HMS Pearl (1762)

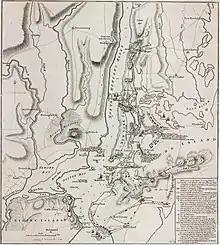
Outline map of the area in and around New York on 27 August 1776. The position of the British and American forces are marked on the map.

Wilkinson returned "Pearl" to North America in April to fight in the American Revolutionary War, bringing a convoy of troopships from Ireland to Quebec, with the sixth-rate frigate , before escorting transports along the Hudson River to take part in the landings at Kip's Bay, New York, in September. On the evening of 13 September, the British began moving into position. Six troopships with three fifth-rates, , and , and the smaller "Carysfort", moved up the East River and anchored in Bushwick Creek, opposite Kip's Bay. At the same time, "Pearl", the fourth-rate, 50-gun and fifth-rate, 32-gun , were sent up the North River as a diversion. On the day of the landings, 15 September, the small squadron passed the enemy batteries without incident and anchored at Bloomingdale, upstream of New York. The following night the Americans sent fireships but these caused no damage other than the inconvenience to the British of having to move their ships.